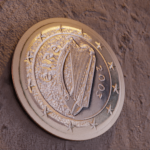
Coin value: 1euro
Country: ie
Edition: standard